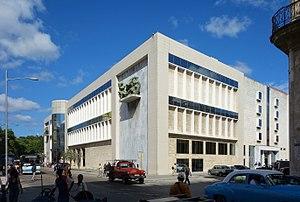
Museo Nacional de Bellas Artes de La Havane (bâtiment de l'art cubain).